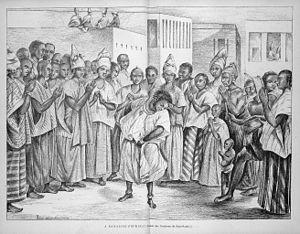
Saint-Louis, Ndar en wolof, souvent appelée « Saint-Louis-du-Sénégal », est l'une des plus grandes villes du Sénégal et, historiquement, l'une des plus importantes, comme en témoigne son inscription sur la liste du patrimoine mondial de l'UNESCO. C'était une des quatre communes historiques du Sénégal à statut de département français.